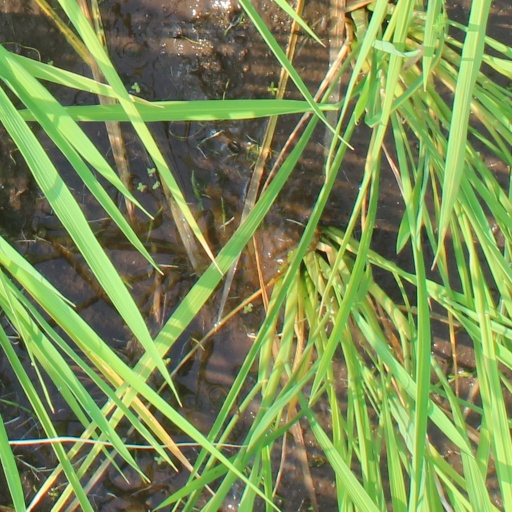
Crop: rice